Konstantin Pervukhin

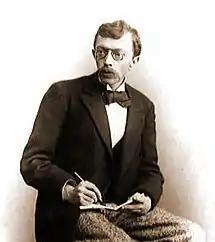
Konstantin Pervukhin in 1895

Konstantin Konstantinovich Pervukhin (2 June 1863 in Kharkov – 8 February 1915 in Moscow) was a Ukrainian and Russian Impressionist landscape painter, writer and photographer; associated with the Peredvizhniki.